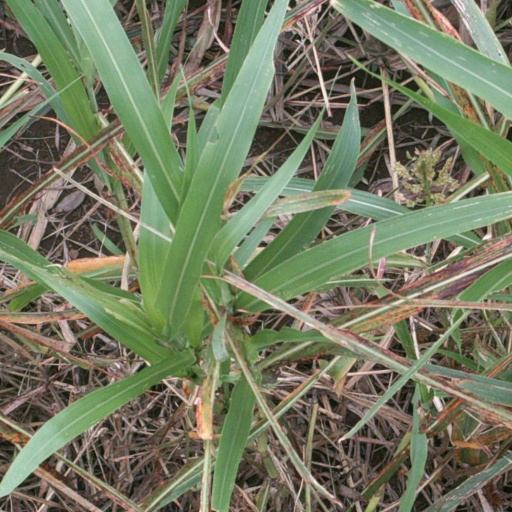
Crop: sorghum